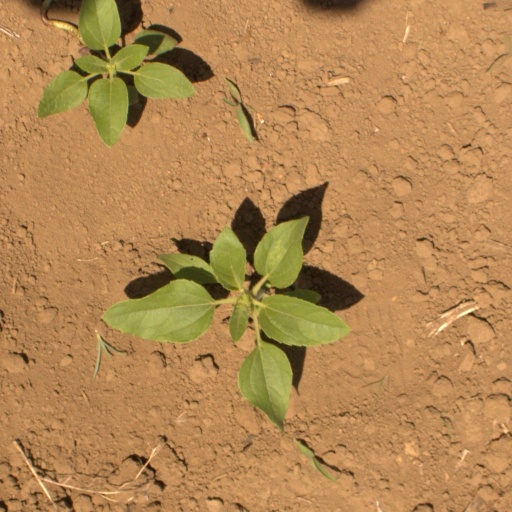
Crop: Jerusalem artichoke